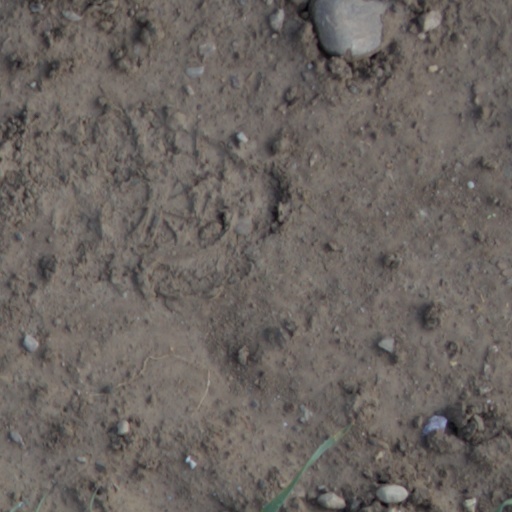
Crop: wheat